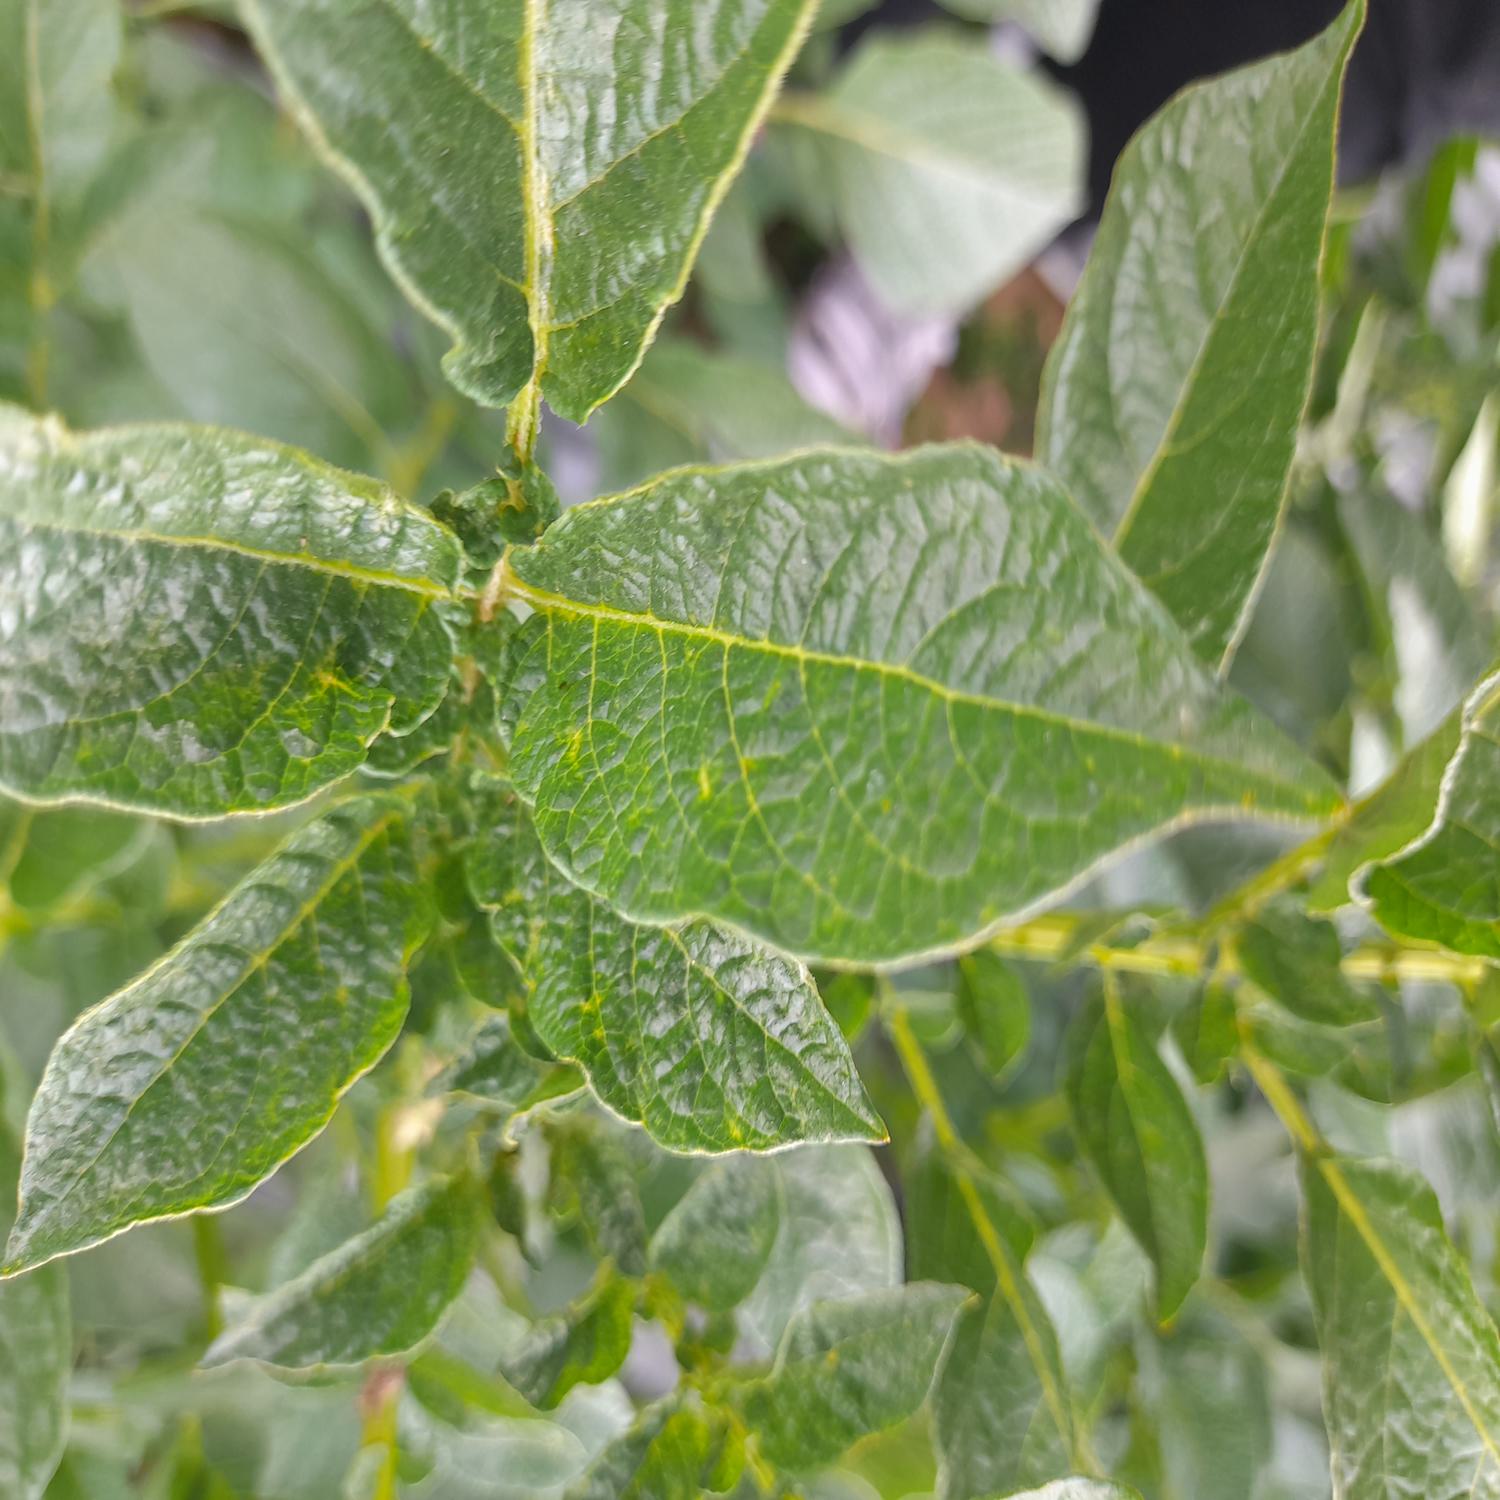
Etiqueta: Virus